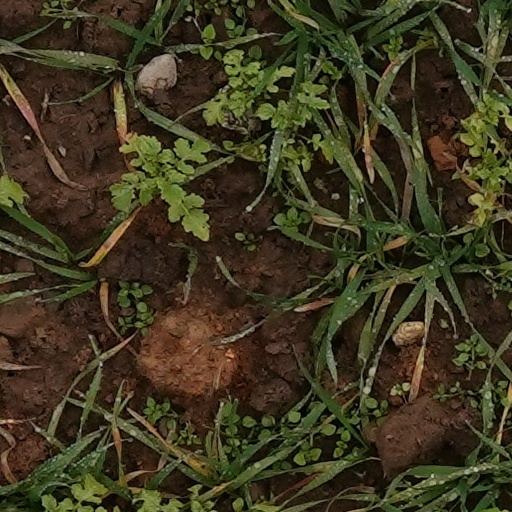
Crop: wheat